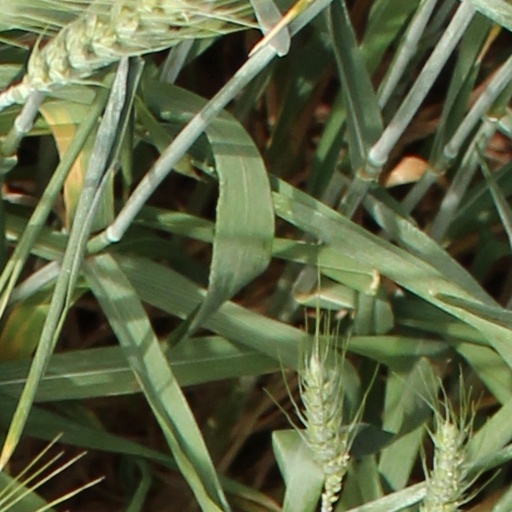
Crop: wheat